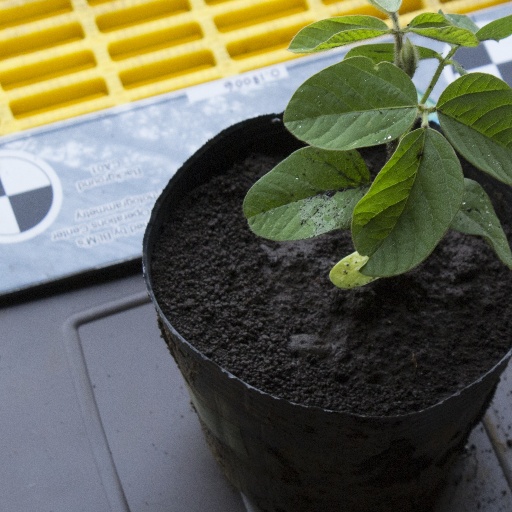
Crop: soybean